Rothesay and Ettrick Bay Light Railway

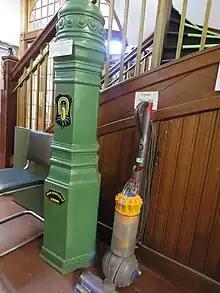
The base of a wiring pole is displayed in Bute Museum

As well as building the track, Dick, Kerr effectively supplied 15 of the initial 20 bogie vehicles, which were manufactured by Electric Railway and Tramway Carriage Works, a company that they had set up. Ten were open toastracks with seating for 50 passengers, and five were combination cars with 46 seats, which were used in bad weather and during the winter. The remaining five open cars were supplied by Brush, and also seated 46.